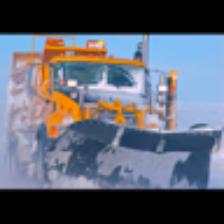
Label: NonHuman